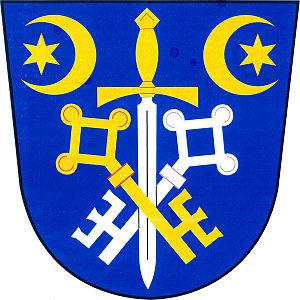
Podbřežice est une commune du district de Vyškov, dans la région de Moravie-du-Sud, en République tchèque. Sa population s'élevait à 247 habitants en 2017.